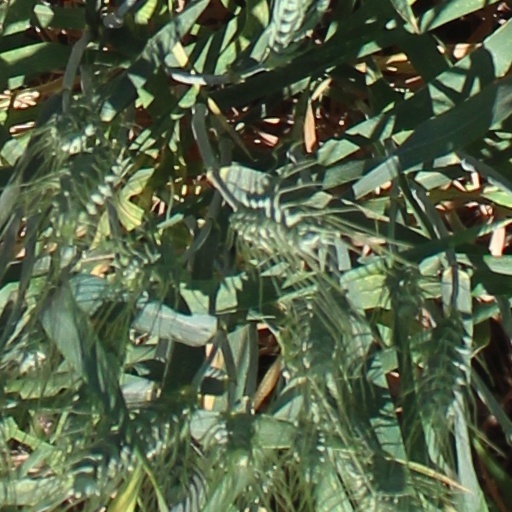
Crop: wheat